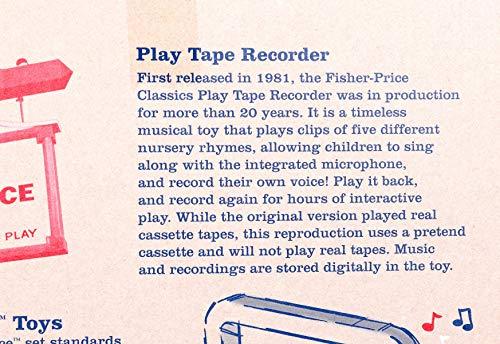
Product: Basic Fun Fisher-Price Play Tape Recorder
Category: Toys & Games | Baby & Toddler Toys | Musical Toys
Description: Includes pretend cassette tape that teaches preschoolers about retro musical formats while helping them practice fine motor skills – open/close the door, insert/remove the pretend cassette, and press buttons to play, record, etc.
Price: $49.99
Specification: ProductDimensions:80x3x8.5inches|ItemWeight:1.54pounds|ShippingWeight:1.54pounds(Viewshippingratesandpolicies)|DomesticShipping:ItemcanbeshippedwithinU.S.|InternationalShipping:ThisitemcanbeshippedtoselectcountriesoutsideoftheU.S.LearnMore|ASIN:B0722RSJXV|Itemmodelnumber:02178|Manufacturerrecommendedage:36months-15years|Batteries:AAbatteriesrequired.